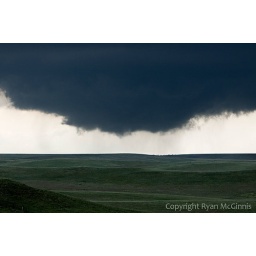
A wall cloud in Goshen County, Wyoming, June 5, 2009.